Church of St Peter, Pertenhall

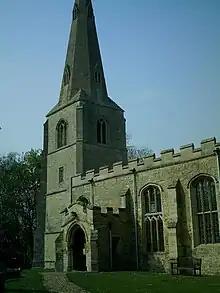
The church in 2009

Church of St Peter is a Grade I listed church in Pertenhall, Bedfordshire, England. It became a listed building on 13 July 1964.